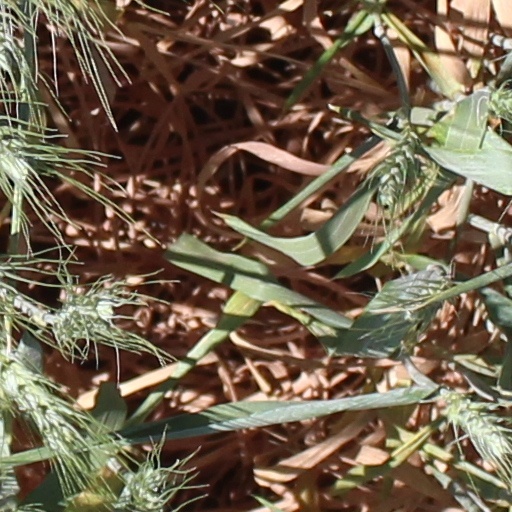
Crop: wheat